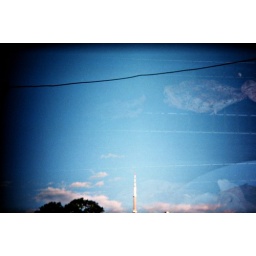
chicken in the sky